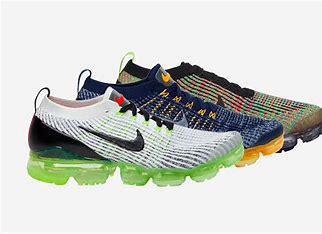
Brand: Nike
Model: Air Vapormax Flyknit 3